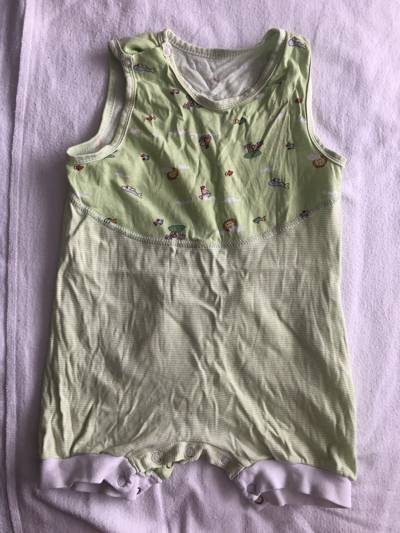
Waste category: clothes